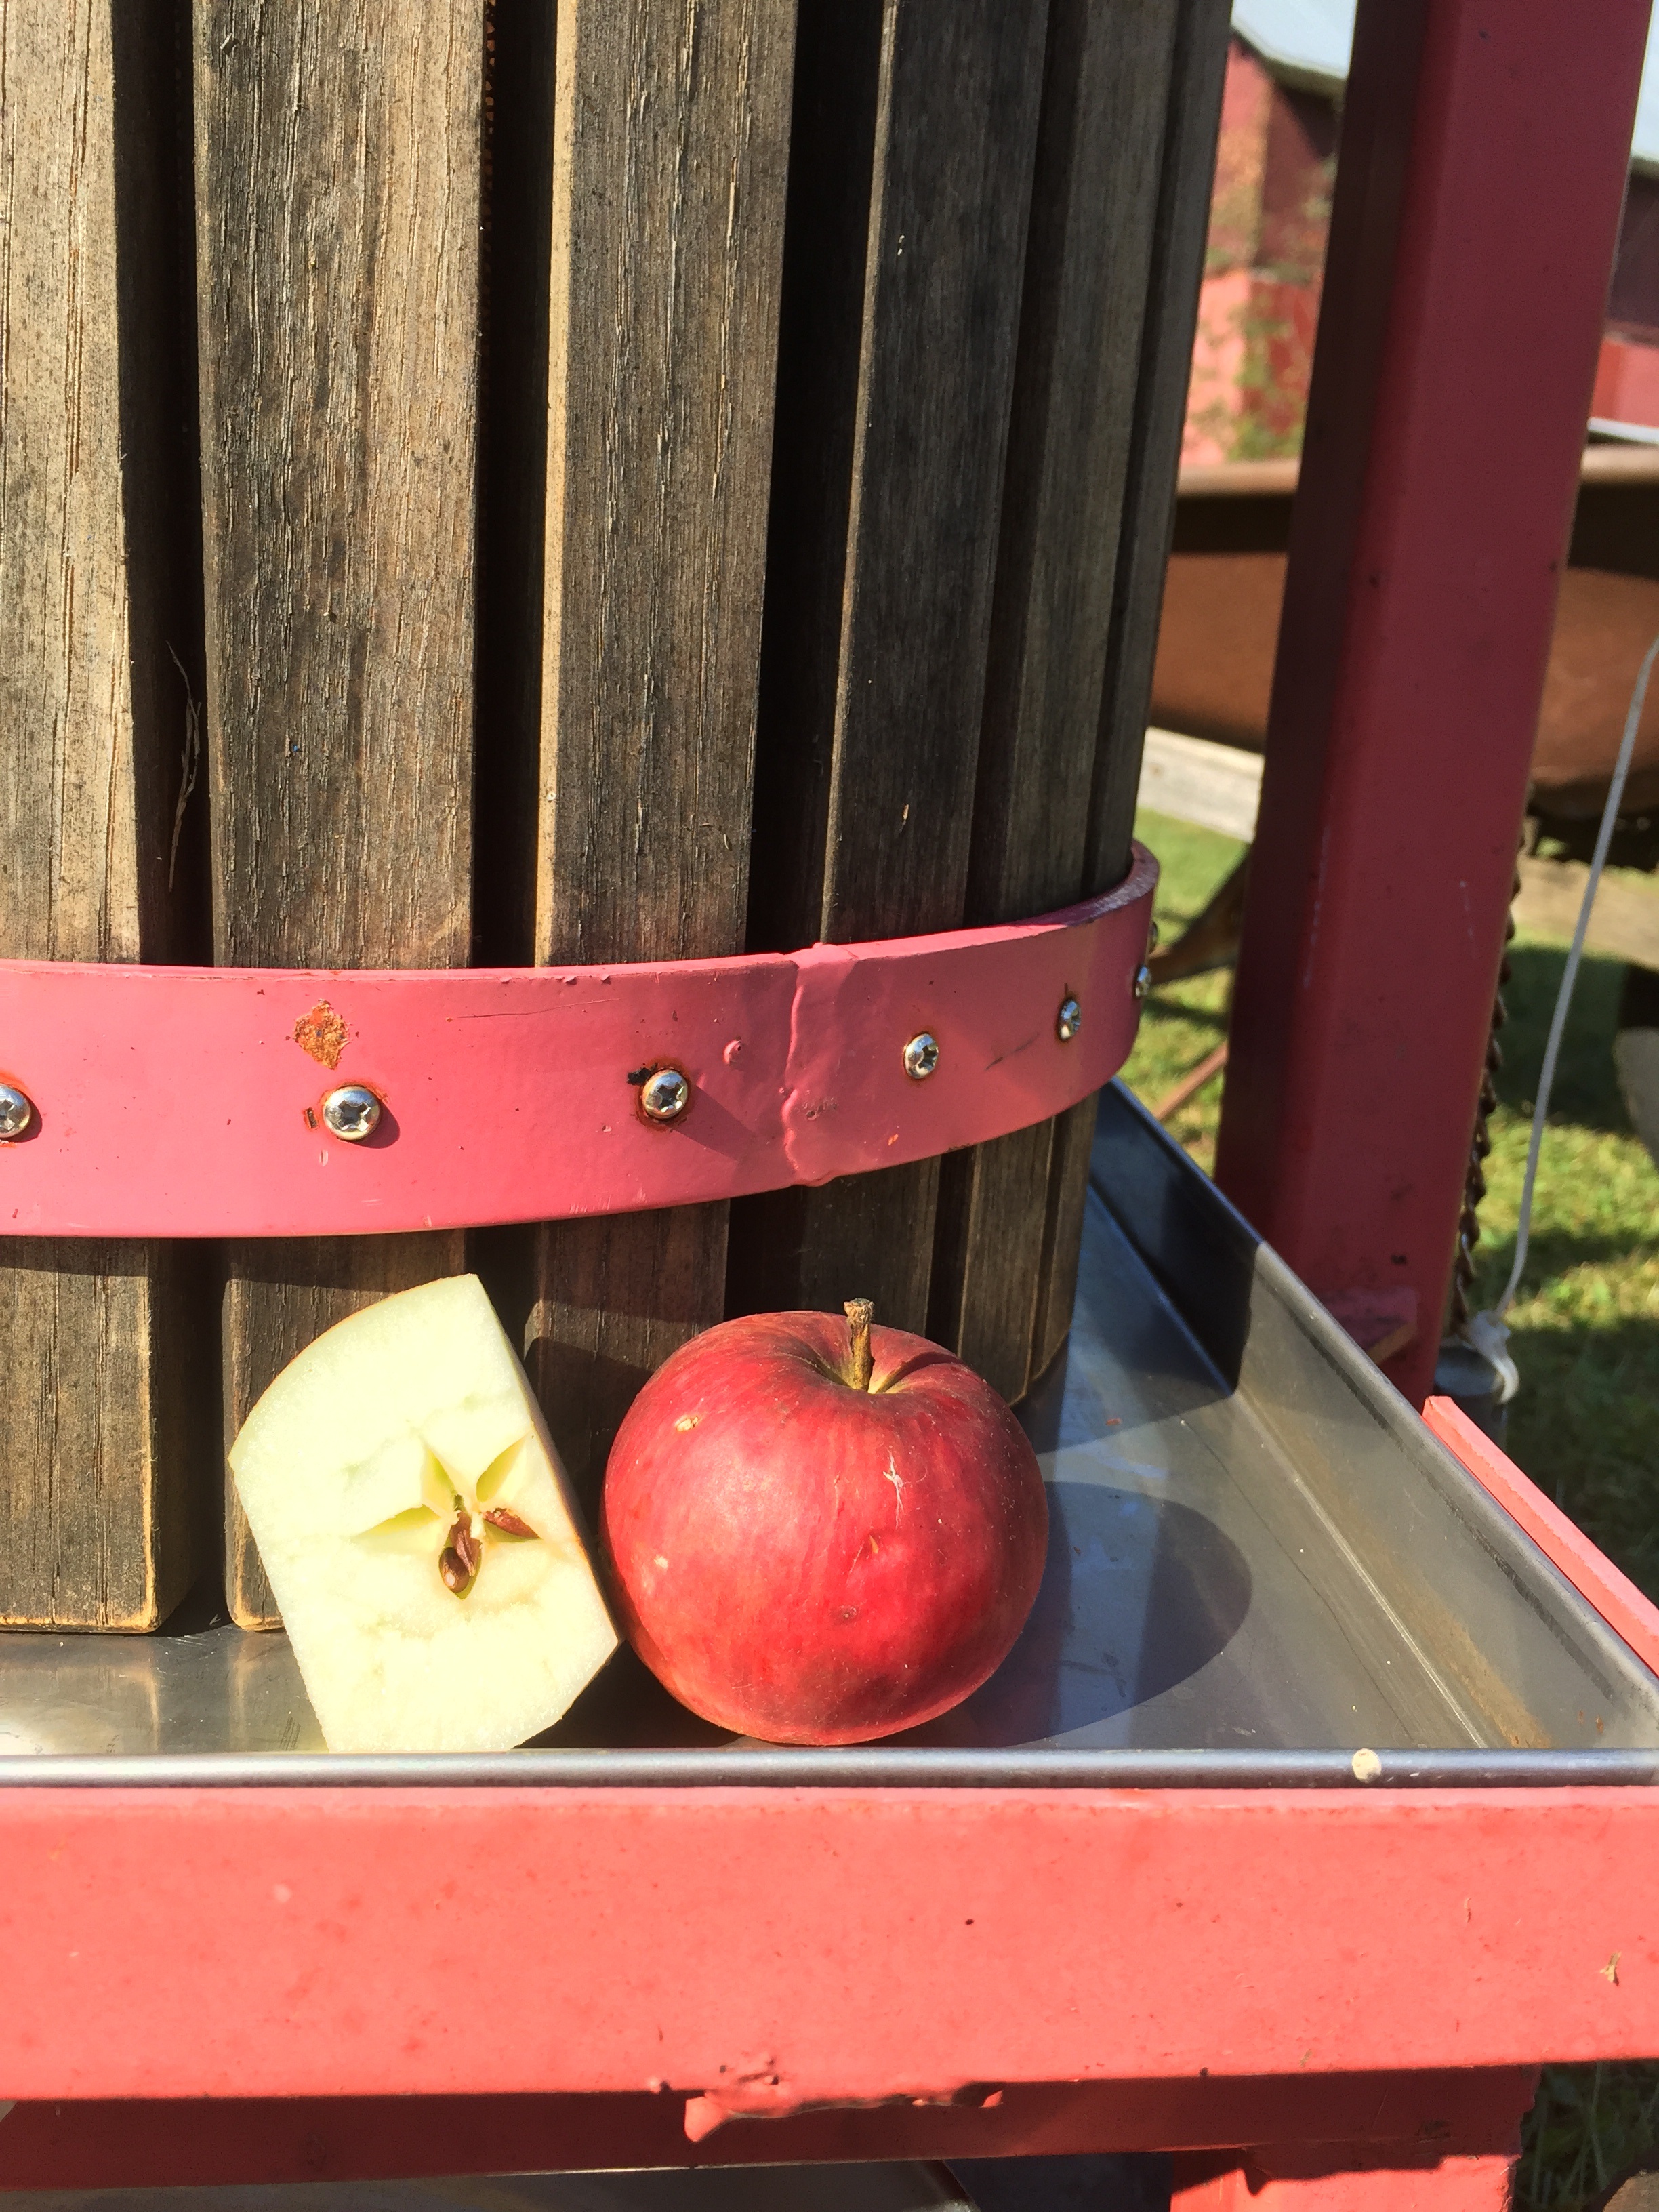
apple, table, plant, fruit, fall, food, red, produce, natural, autumn, furniture, room, press, organic, cider, flowering plant, man made object, land plant